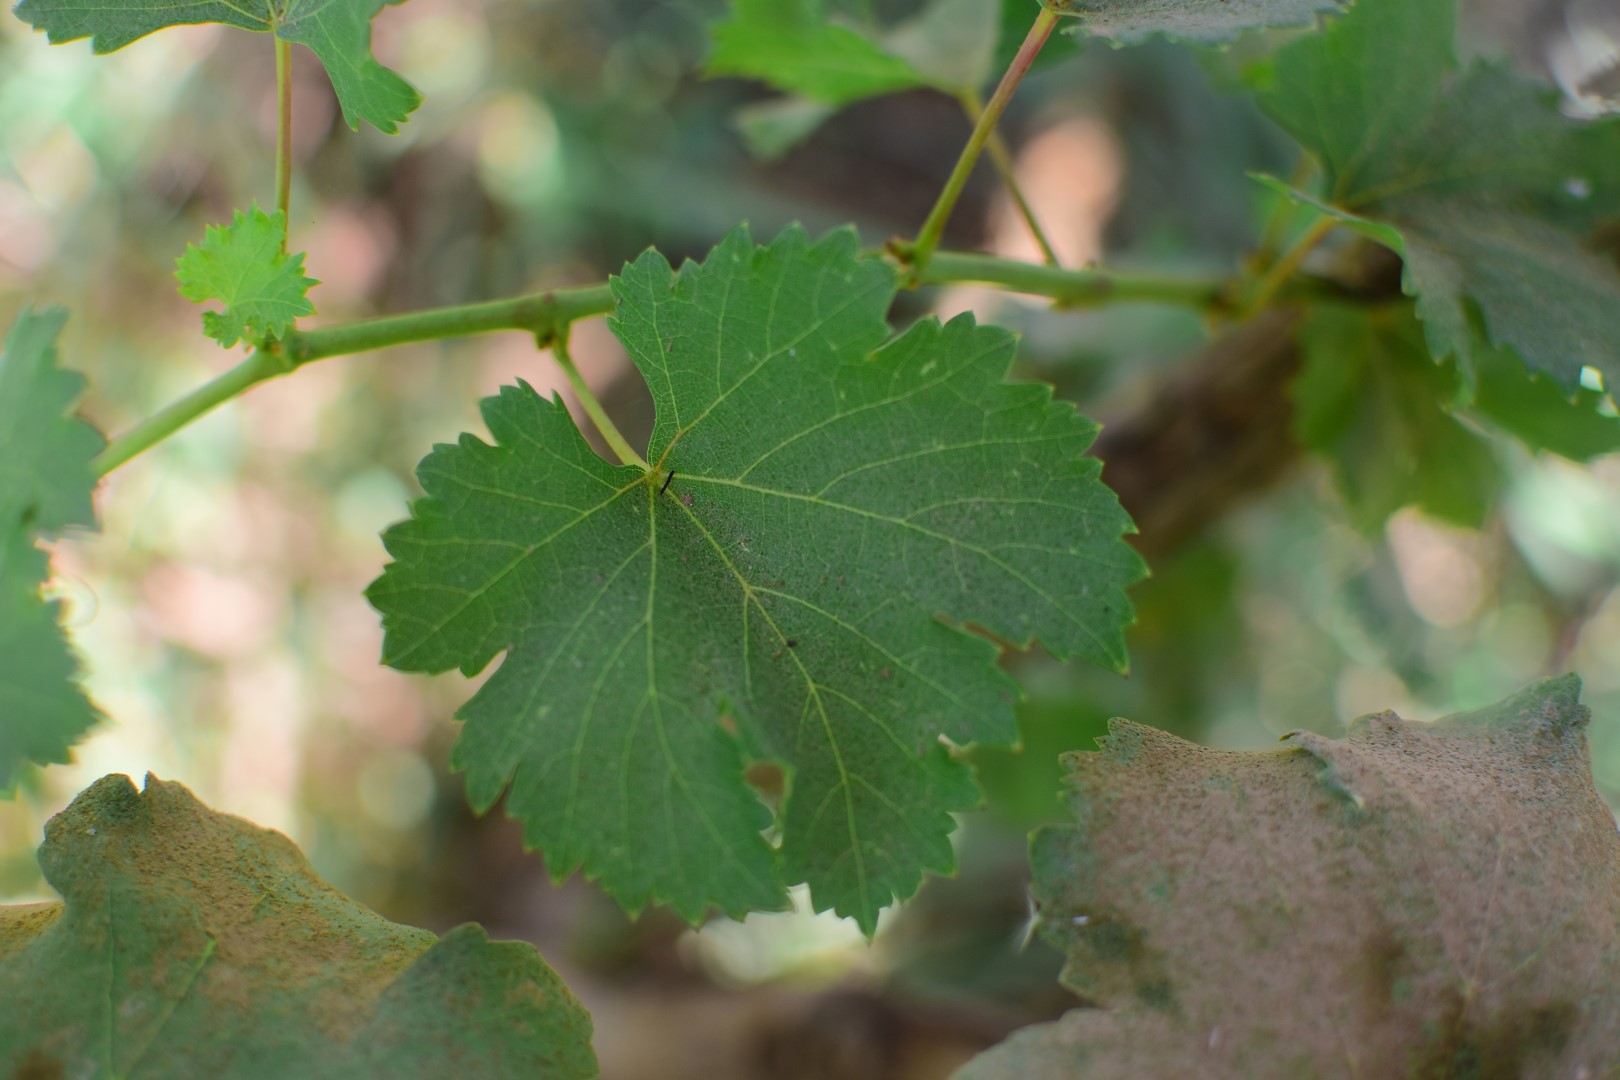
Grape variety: Deas Al-Annz